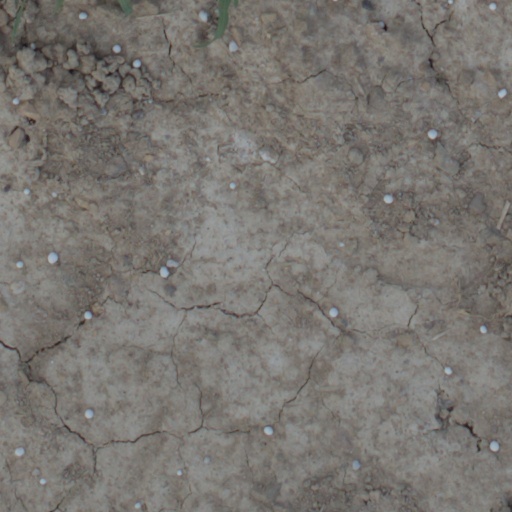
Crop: wheat